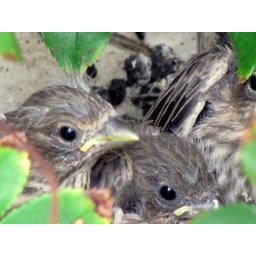
Born recently in a rose bush just outside our kitchen window, these House Finches have now left the nest.